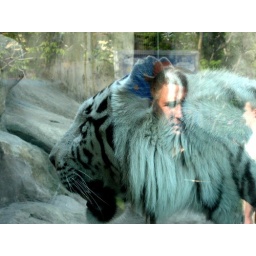
white tiger with reflection of man in glass